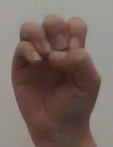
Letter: ha